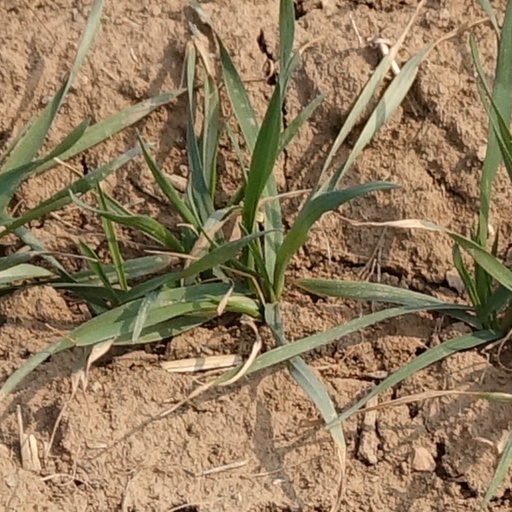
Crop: wheat